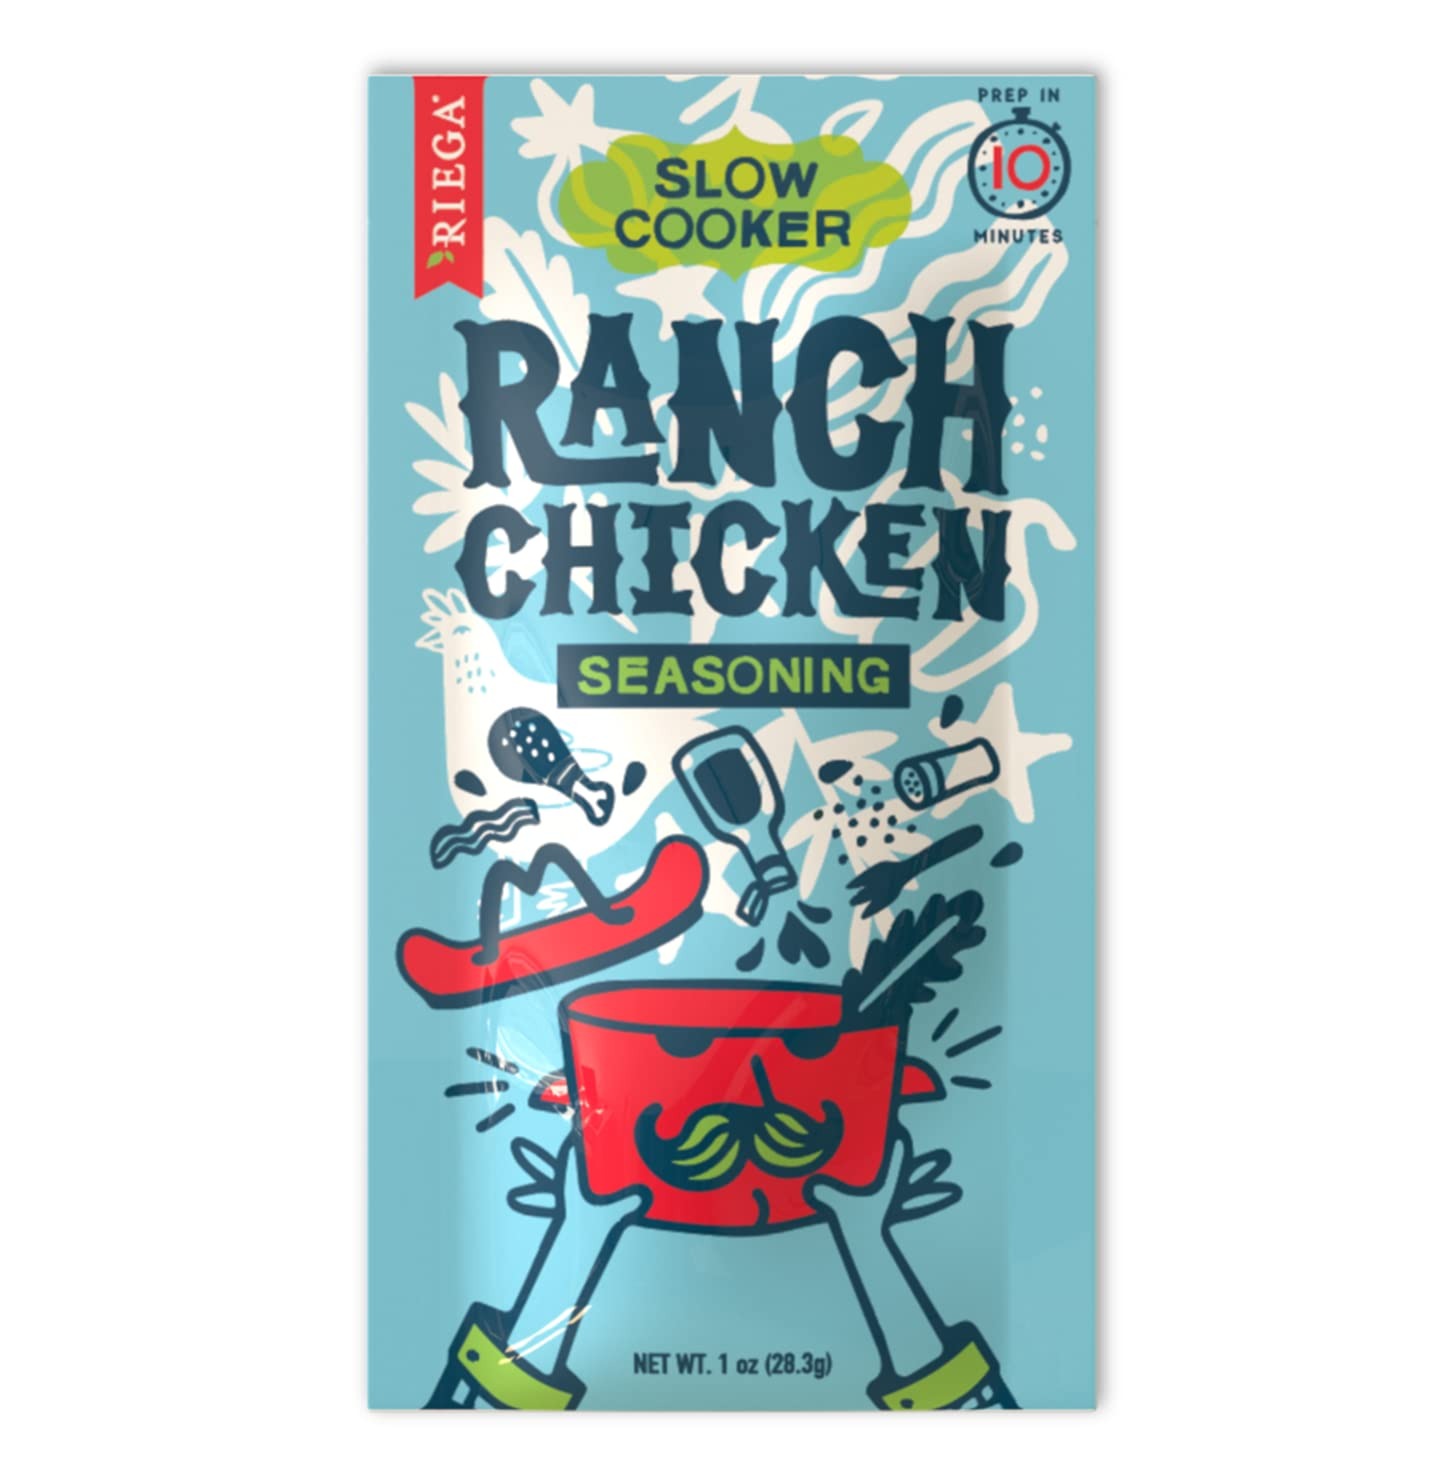
Item Name: Riega Ranch Chicken Slow Cooker Seasoning, Perfect Mix for Ranch Chicken Seasoning 1 Ounce (Pack of 1)
Bullet Point: The Riega Ranch Chicken Slow Cooker Seasoning is a perfect solution for a quick and easy meal or a great appetizer for parties and gatherings
Value: 1.0
Unit: Ounce

Price: 1.98